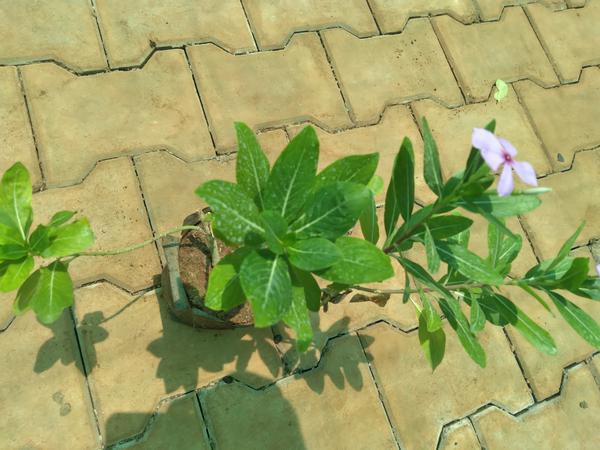
Plant: Nithyapushpa